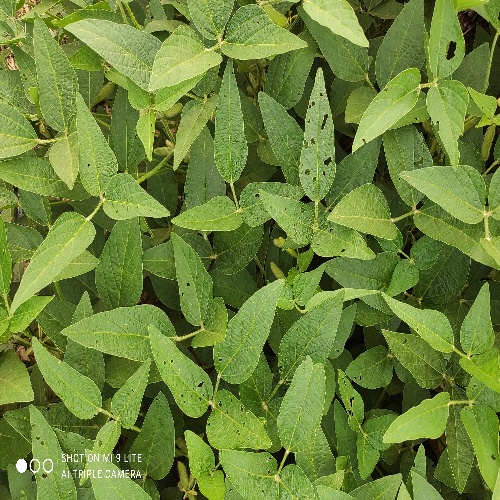
Label: Caterpillar